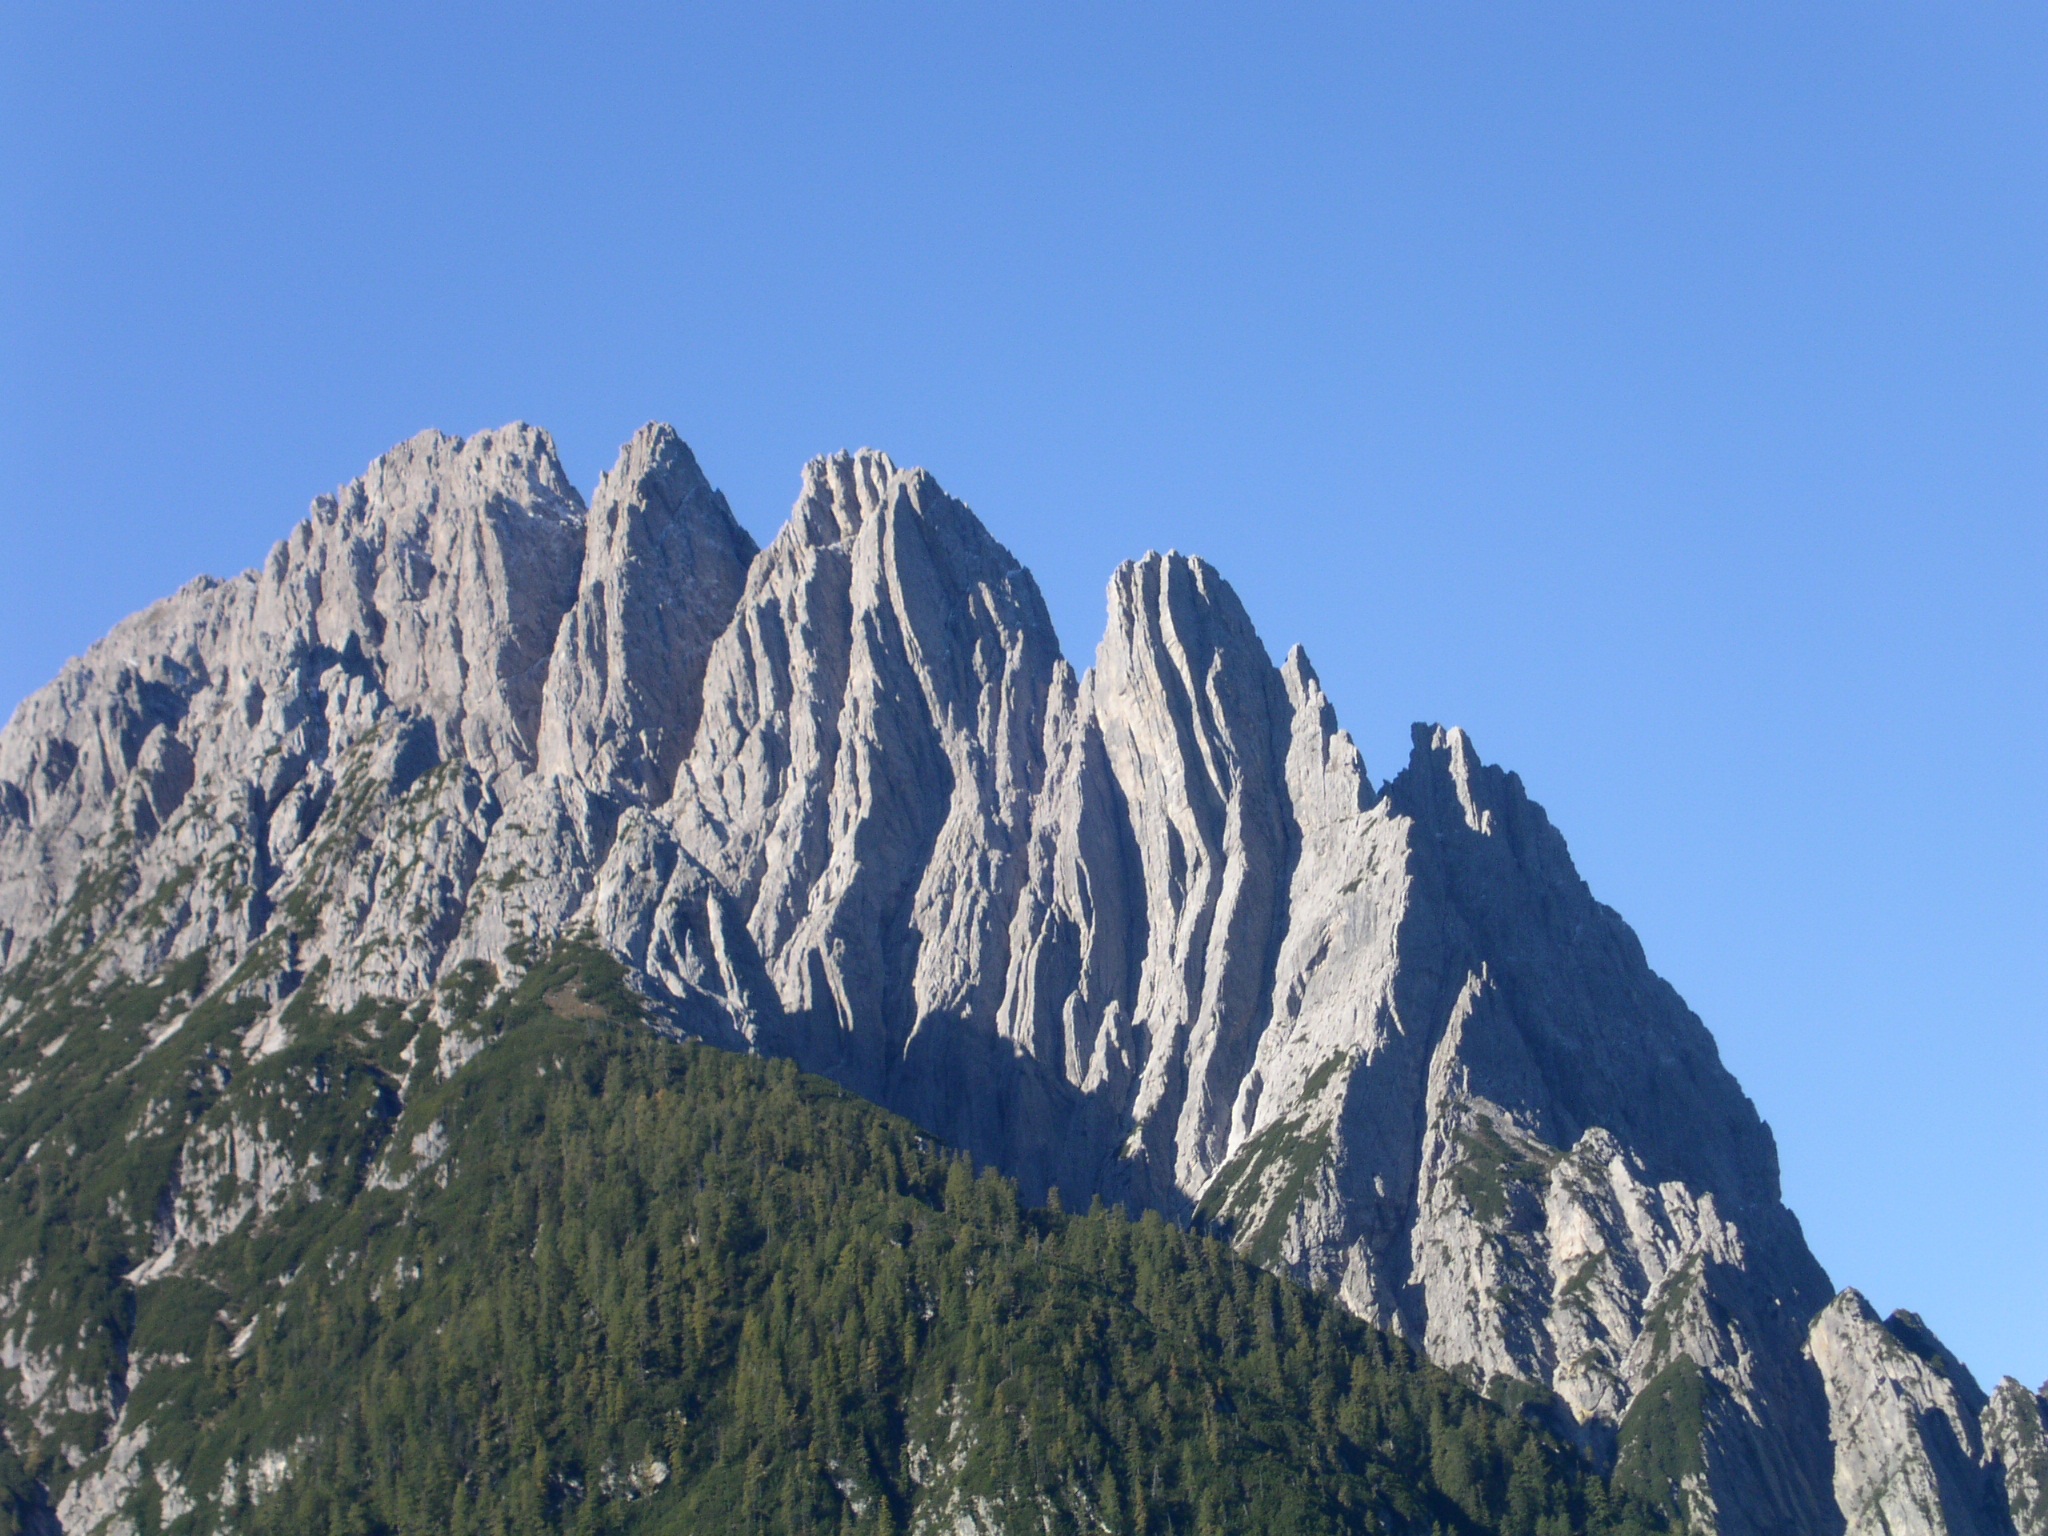
wilderness, walking, mountain, snow, adventure, mountain range, national park, ridge, summit, massif, mountains, alps, plateau, cirque, dolomites, landform, mountain pass, east tyrol, geographical feature, mountainous landforms